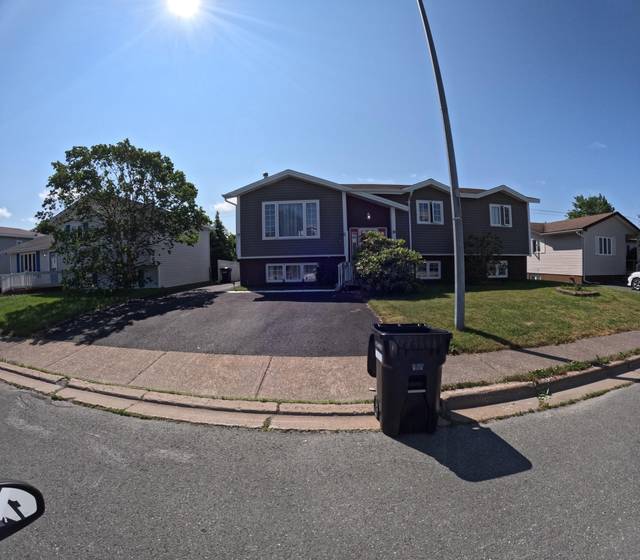
Region: Canada
Coordinates: 47.529, -52.77